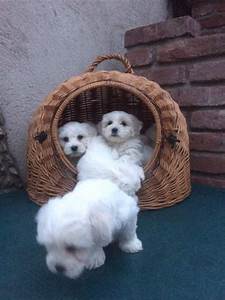
Label: cane